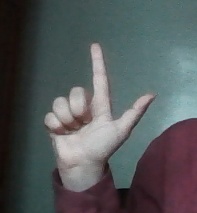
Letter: laam